La Conchita, California

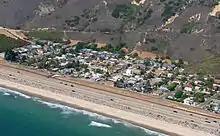
La Conchita from the air, looking northeast; the landslides into the town are visible on the extreme right

"La Conchita", Spanish for little conch shell, was first used as the name of a spur on the Southern Pacific railroad line in the 1880s and it was a name generally used to describe a broader area than the present day village. During this time until 1923, the small beach settlement was named "Punta" and the street names still carried today (San Fernando, Ojai, Bakersfield, Carpinteria, etc.) commemorated the home town areas of the railroad workers who settled in the town while building the Southern Pacific line. The name change and designated area then known as La Conchita are crucially important to any understanding of the region today and its geologic history. Up through the 1930s as historically documented, the area from Bates Road down to Mussel Shoals (then known as Mussel Rock) was referred to as La Conchita.